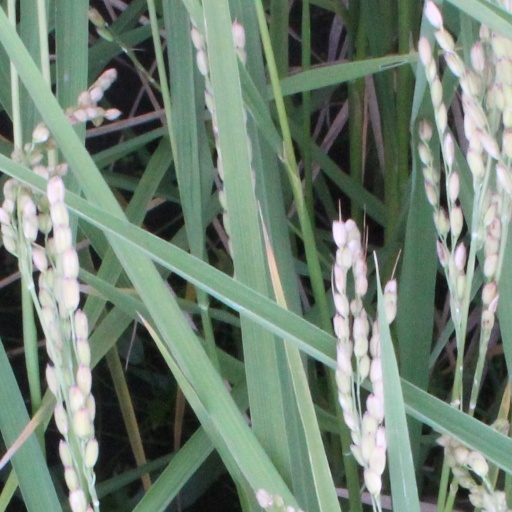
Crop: rice